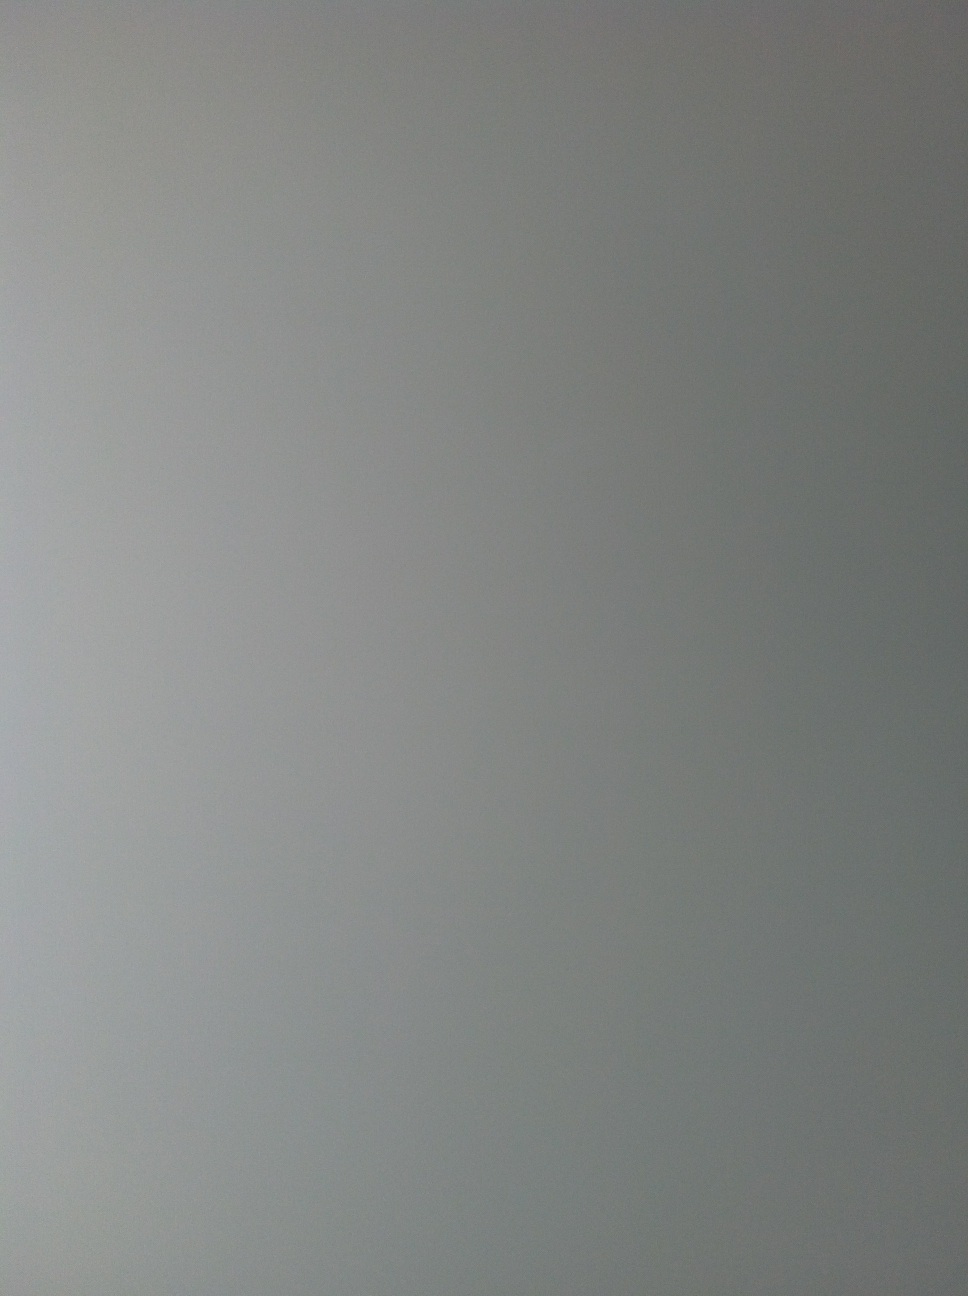Question: What is this?  Yeah, I can't it though.  It vibrated.  Let's see.  It
Answer: unanswerable